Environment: real
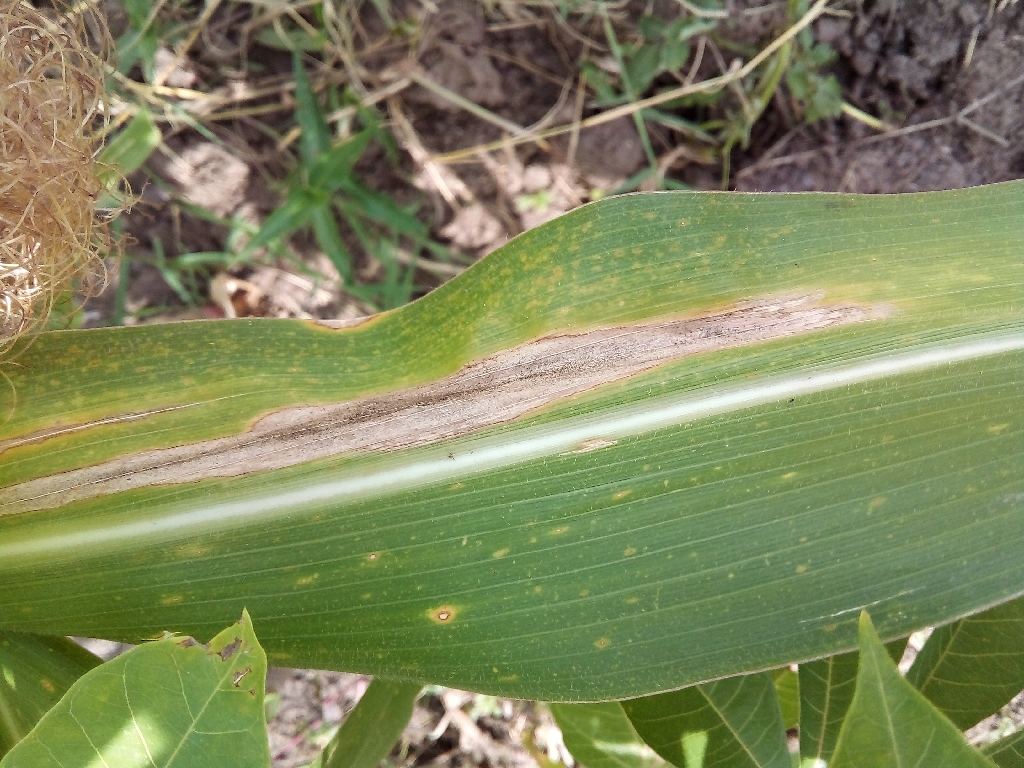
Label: northern_corn_leaf_blight